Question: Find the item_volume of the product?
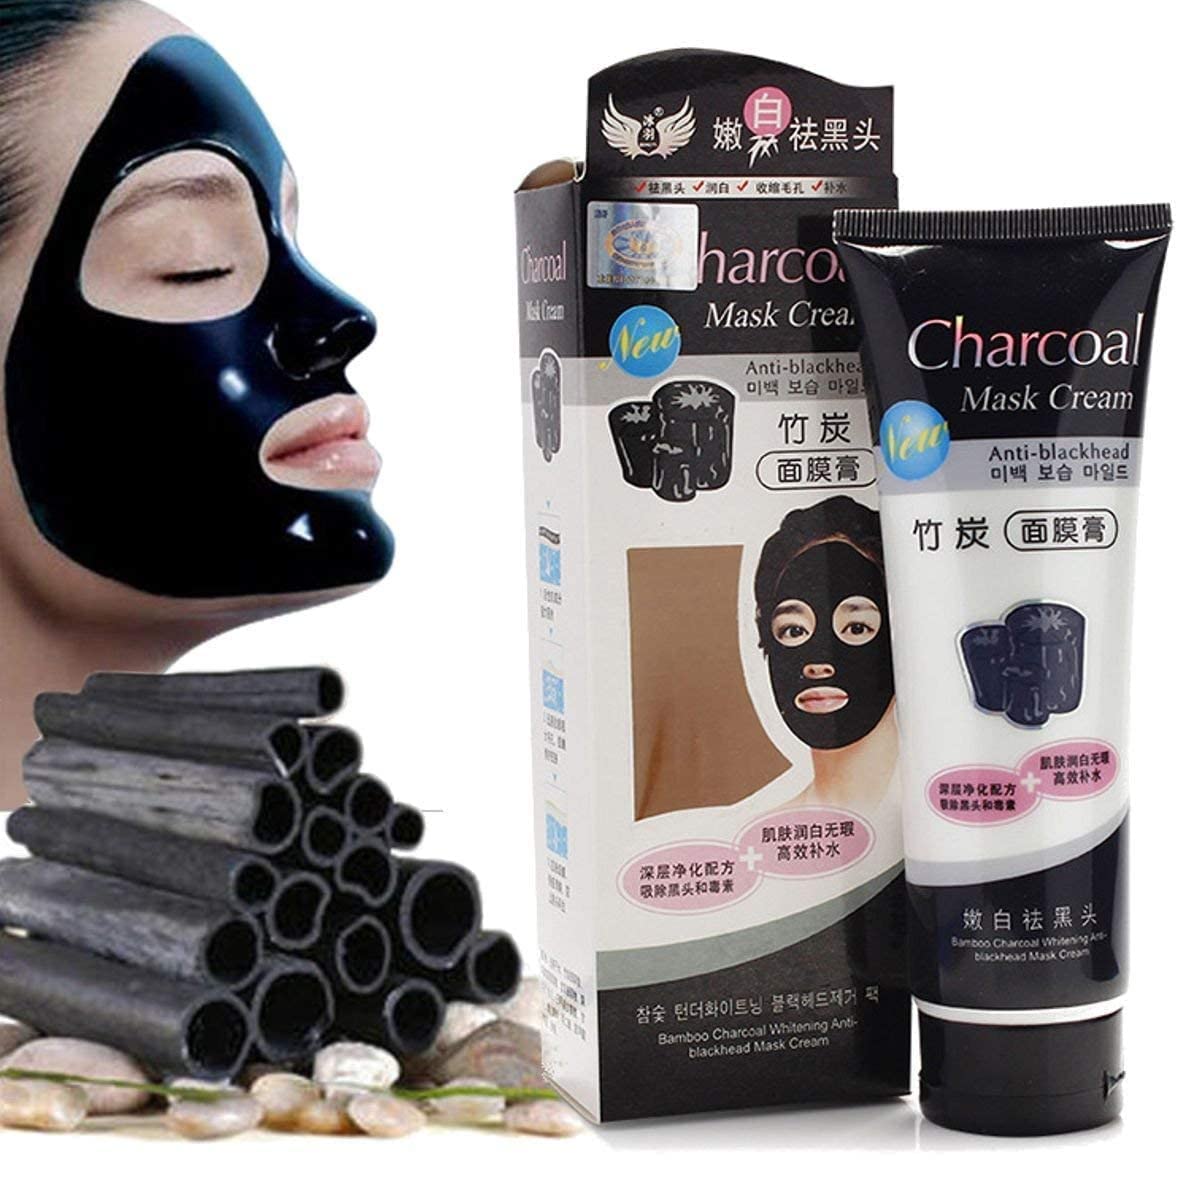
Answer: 34.0 cubic inch